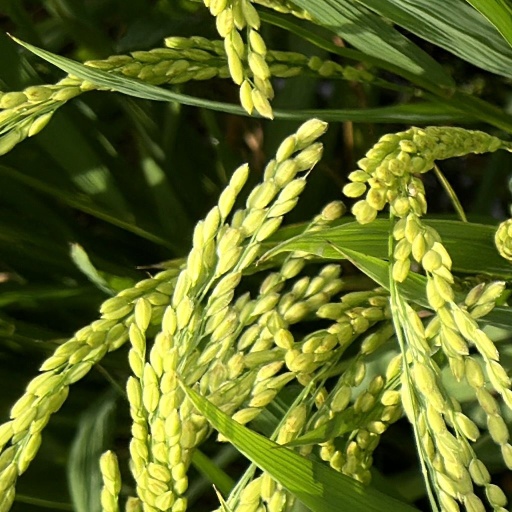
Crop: rice